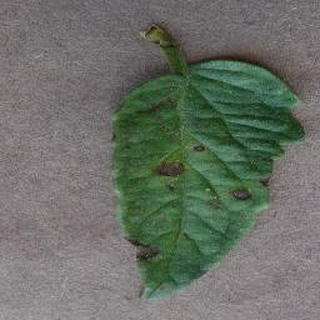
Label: tomato_early_blight